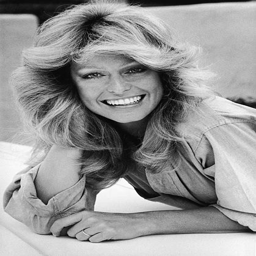
portrait of actor in a denim shirt , 1980s .